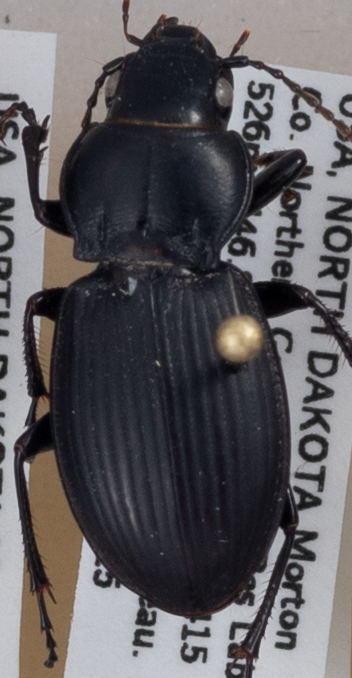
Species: Cyclotrachelus torvus
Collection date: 2018-09-25
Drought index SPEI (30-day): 0.932
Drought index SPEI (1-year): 0.54
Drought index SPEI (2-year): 0.17